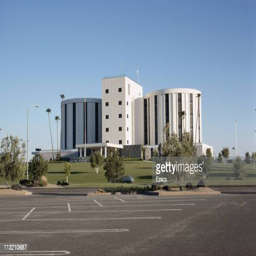
a general view of the memorial hospital